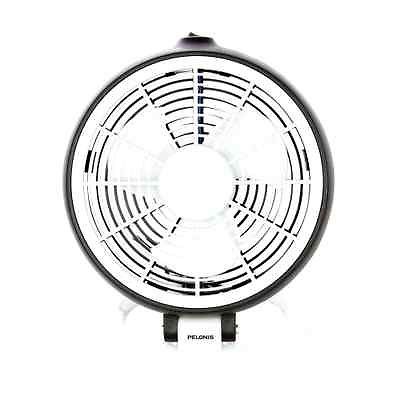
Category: fan